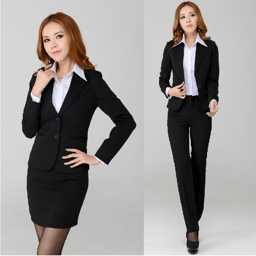
in the past , women 's suits have been basic in color and style